Personal Secretary

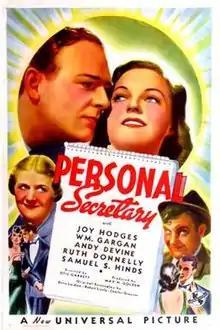
Theatrical release poster

Personal Secretary is a 1938 American comedy film directed by Otis Garrett and written by Betty Laidlaw, Robert Lively and Charles Grayson. The film stars William Gargan, Joy Hodges, Andy Devine, Ruth Donnelly, Samuel S. Hinds and Frances Robinson. The film was released on September 9, 1938, by Universal Pictures.